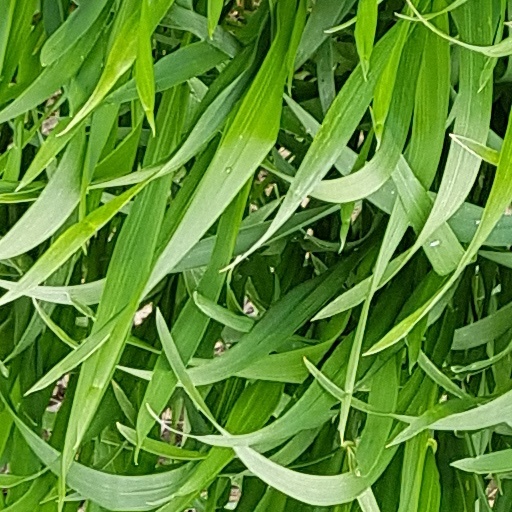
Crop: wheat